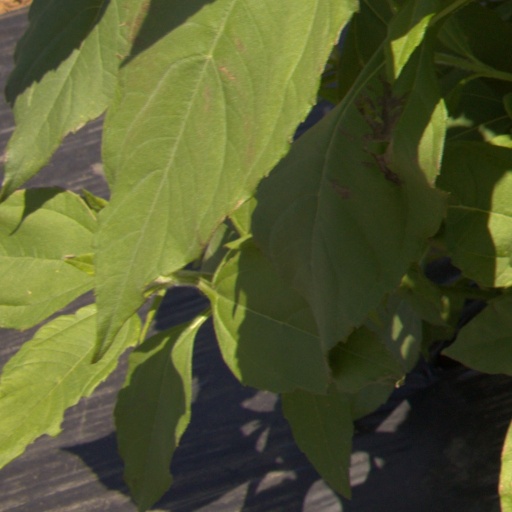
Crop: Jerusalem artichoke